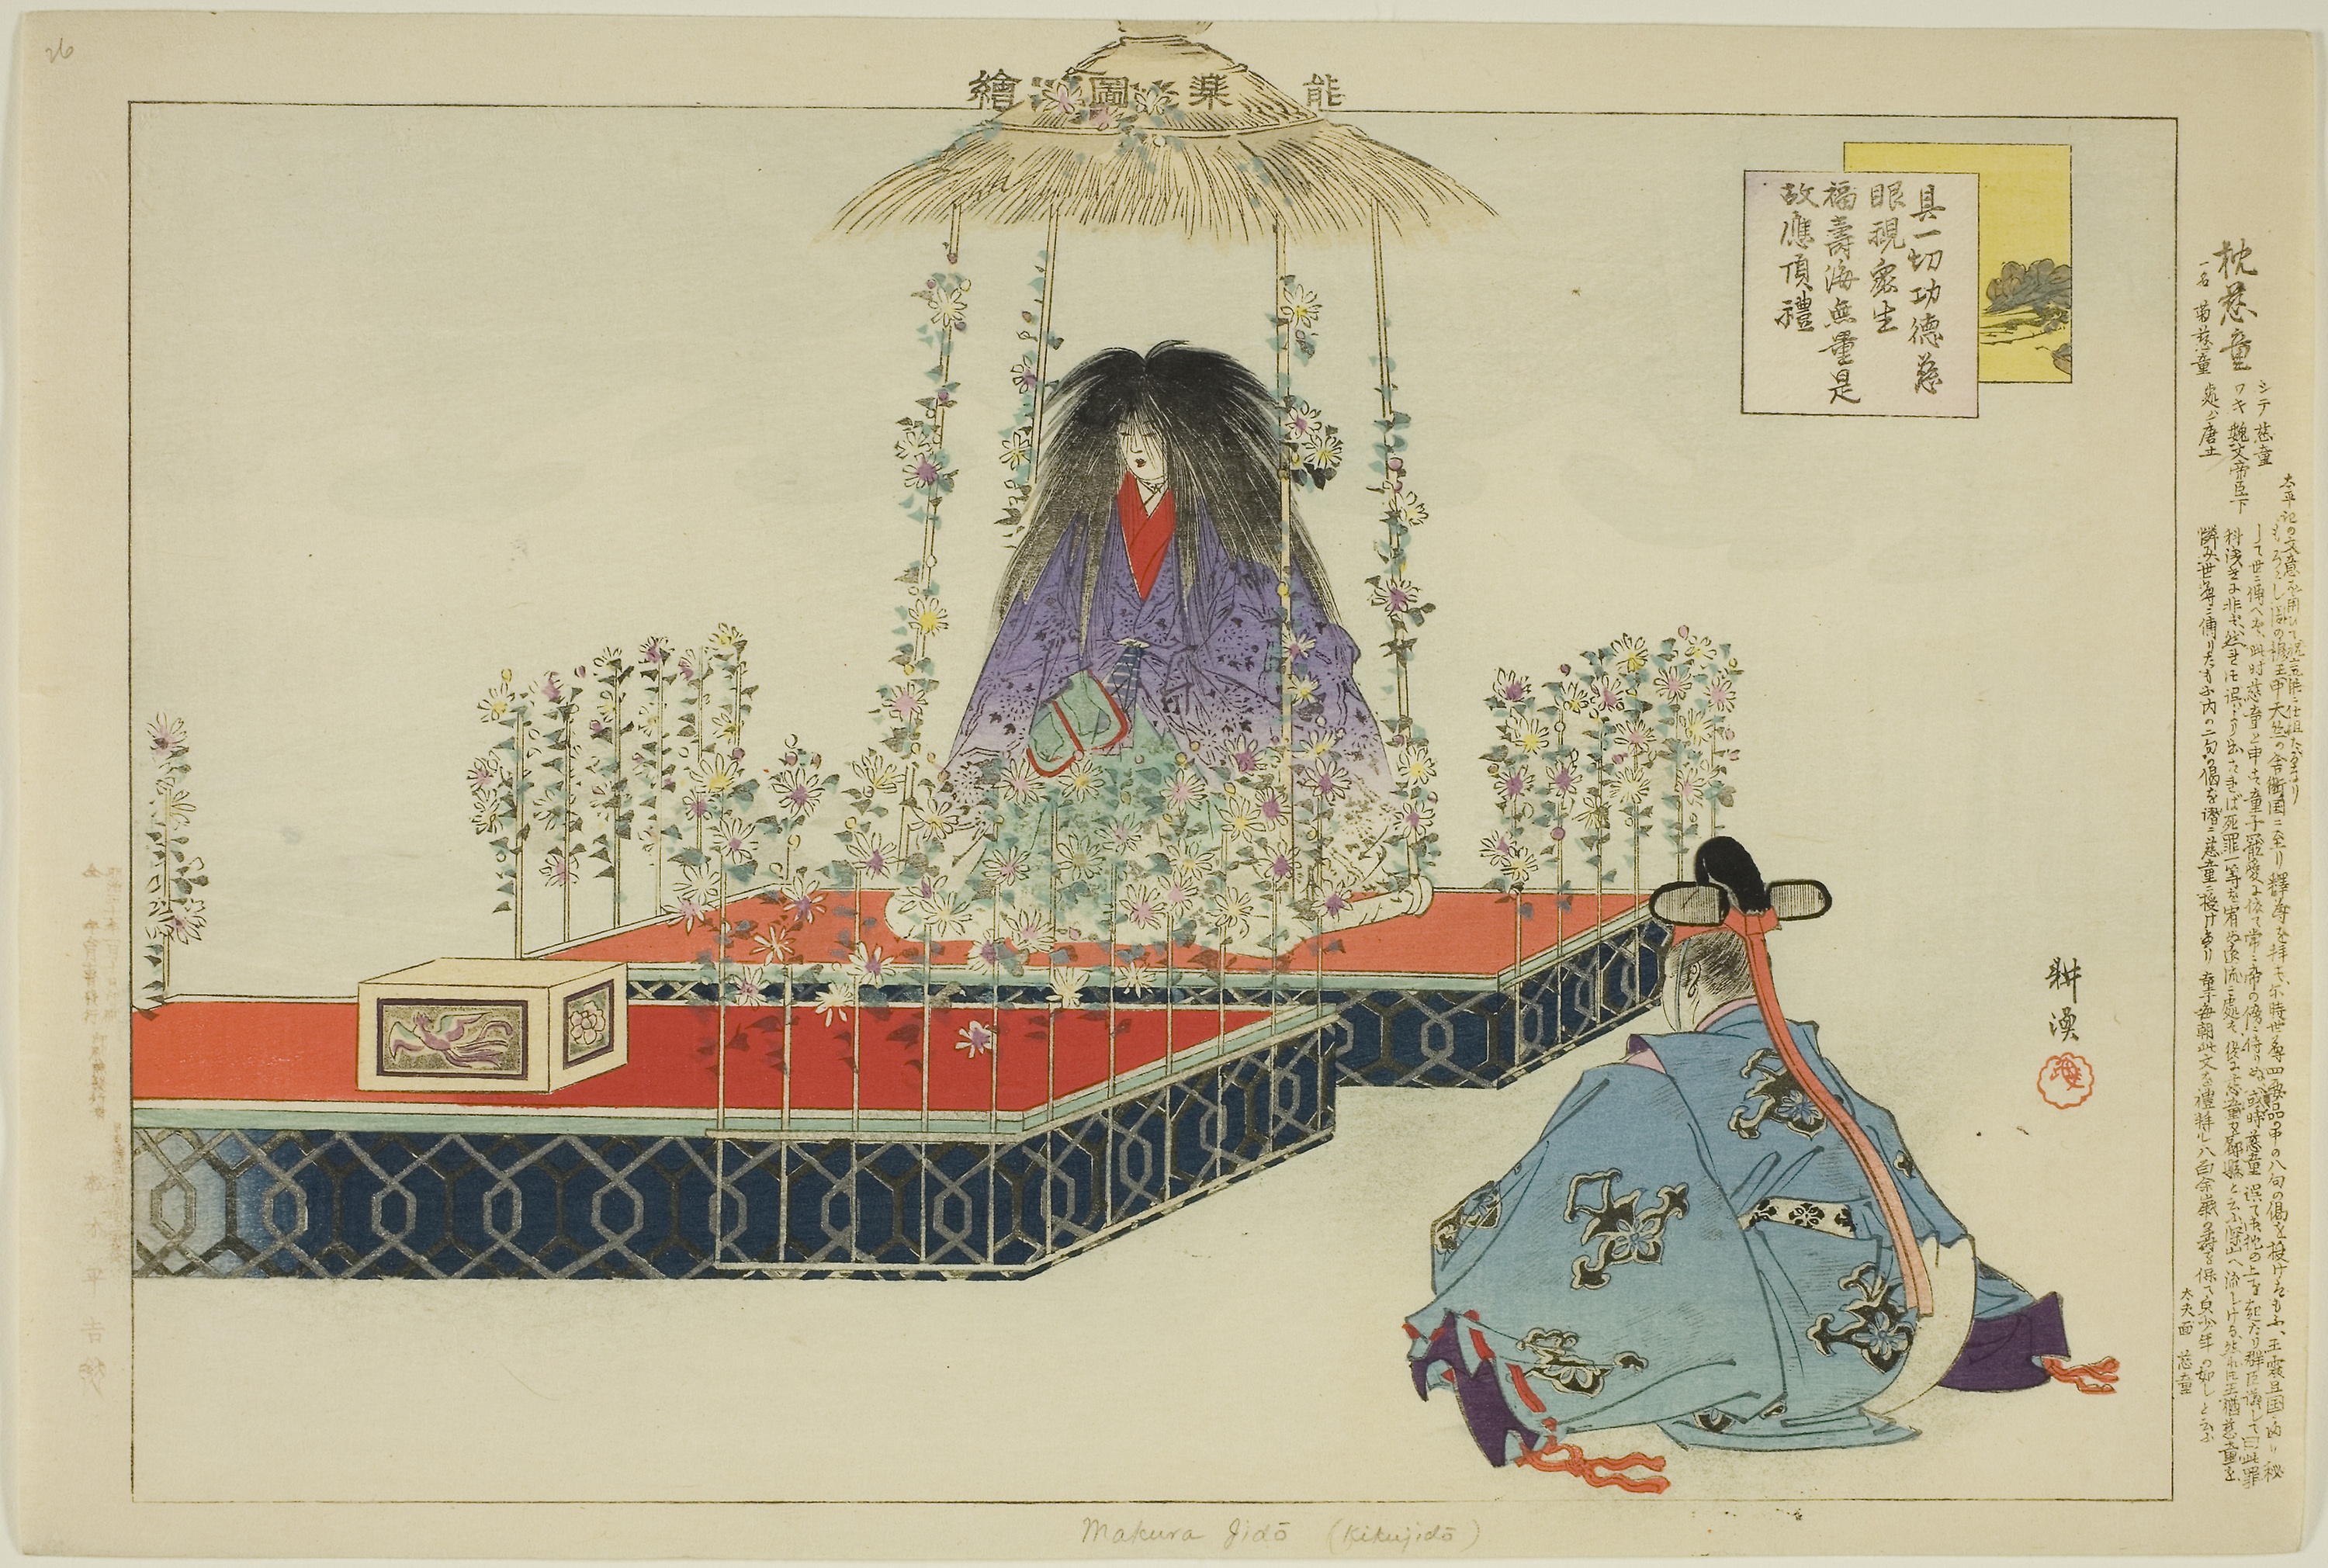
art, painting, illustration, room, watercolor paint, drawing